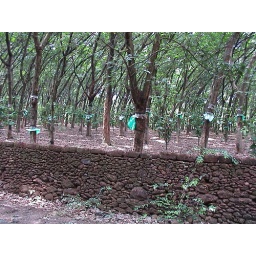
rubber plantations- note that plastic sheets, cut and the rubber liquid collection cup beneath